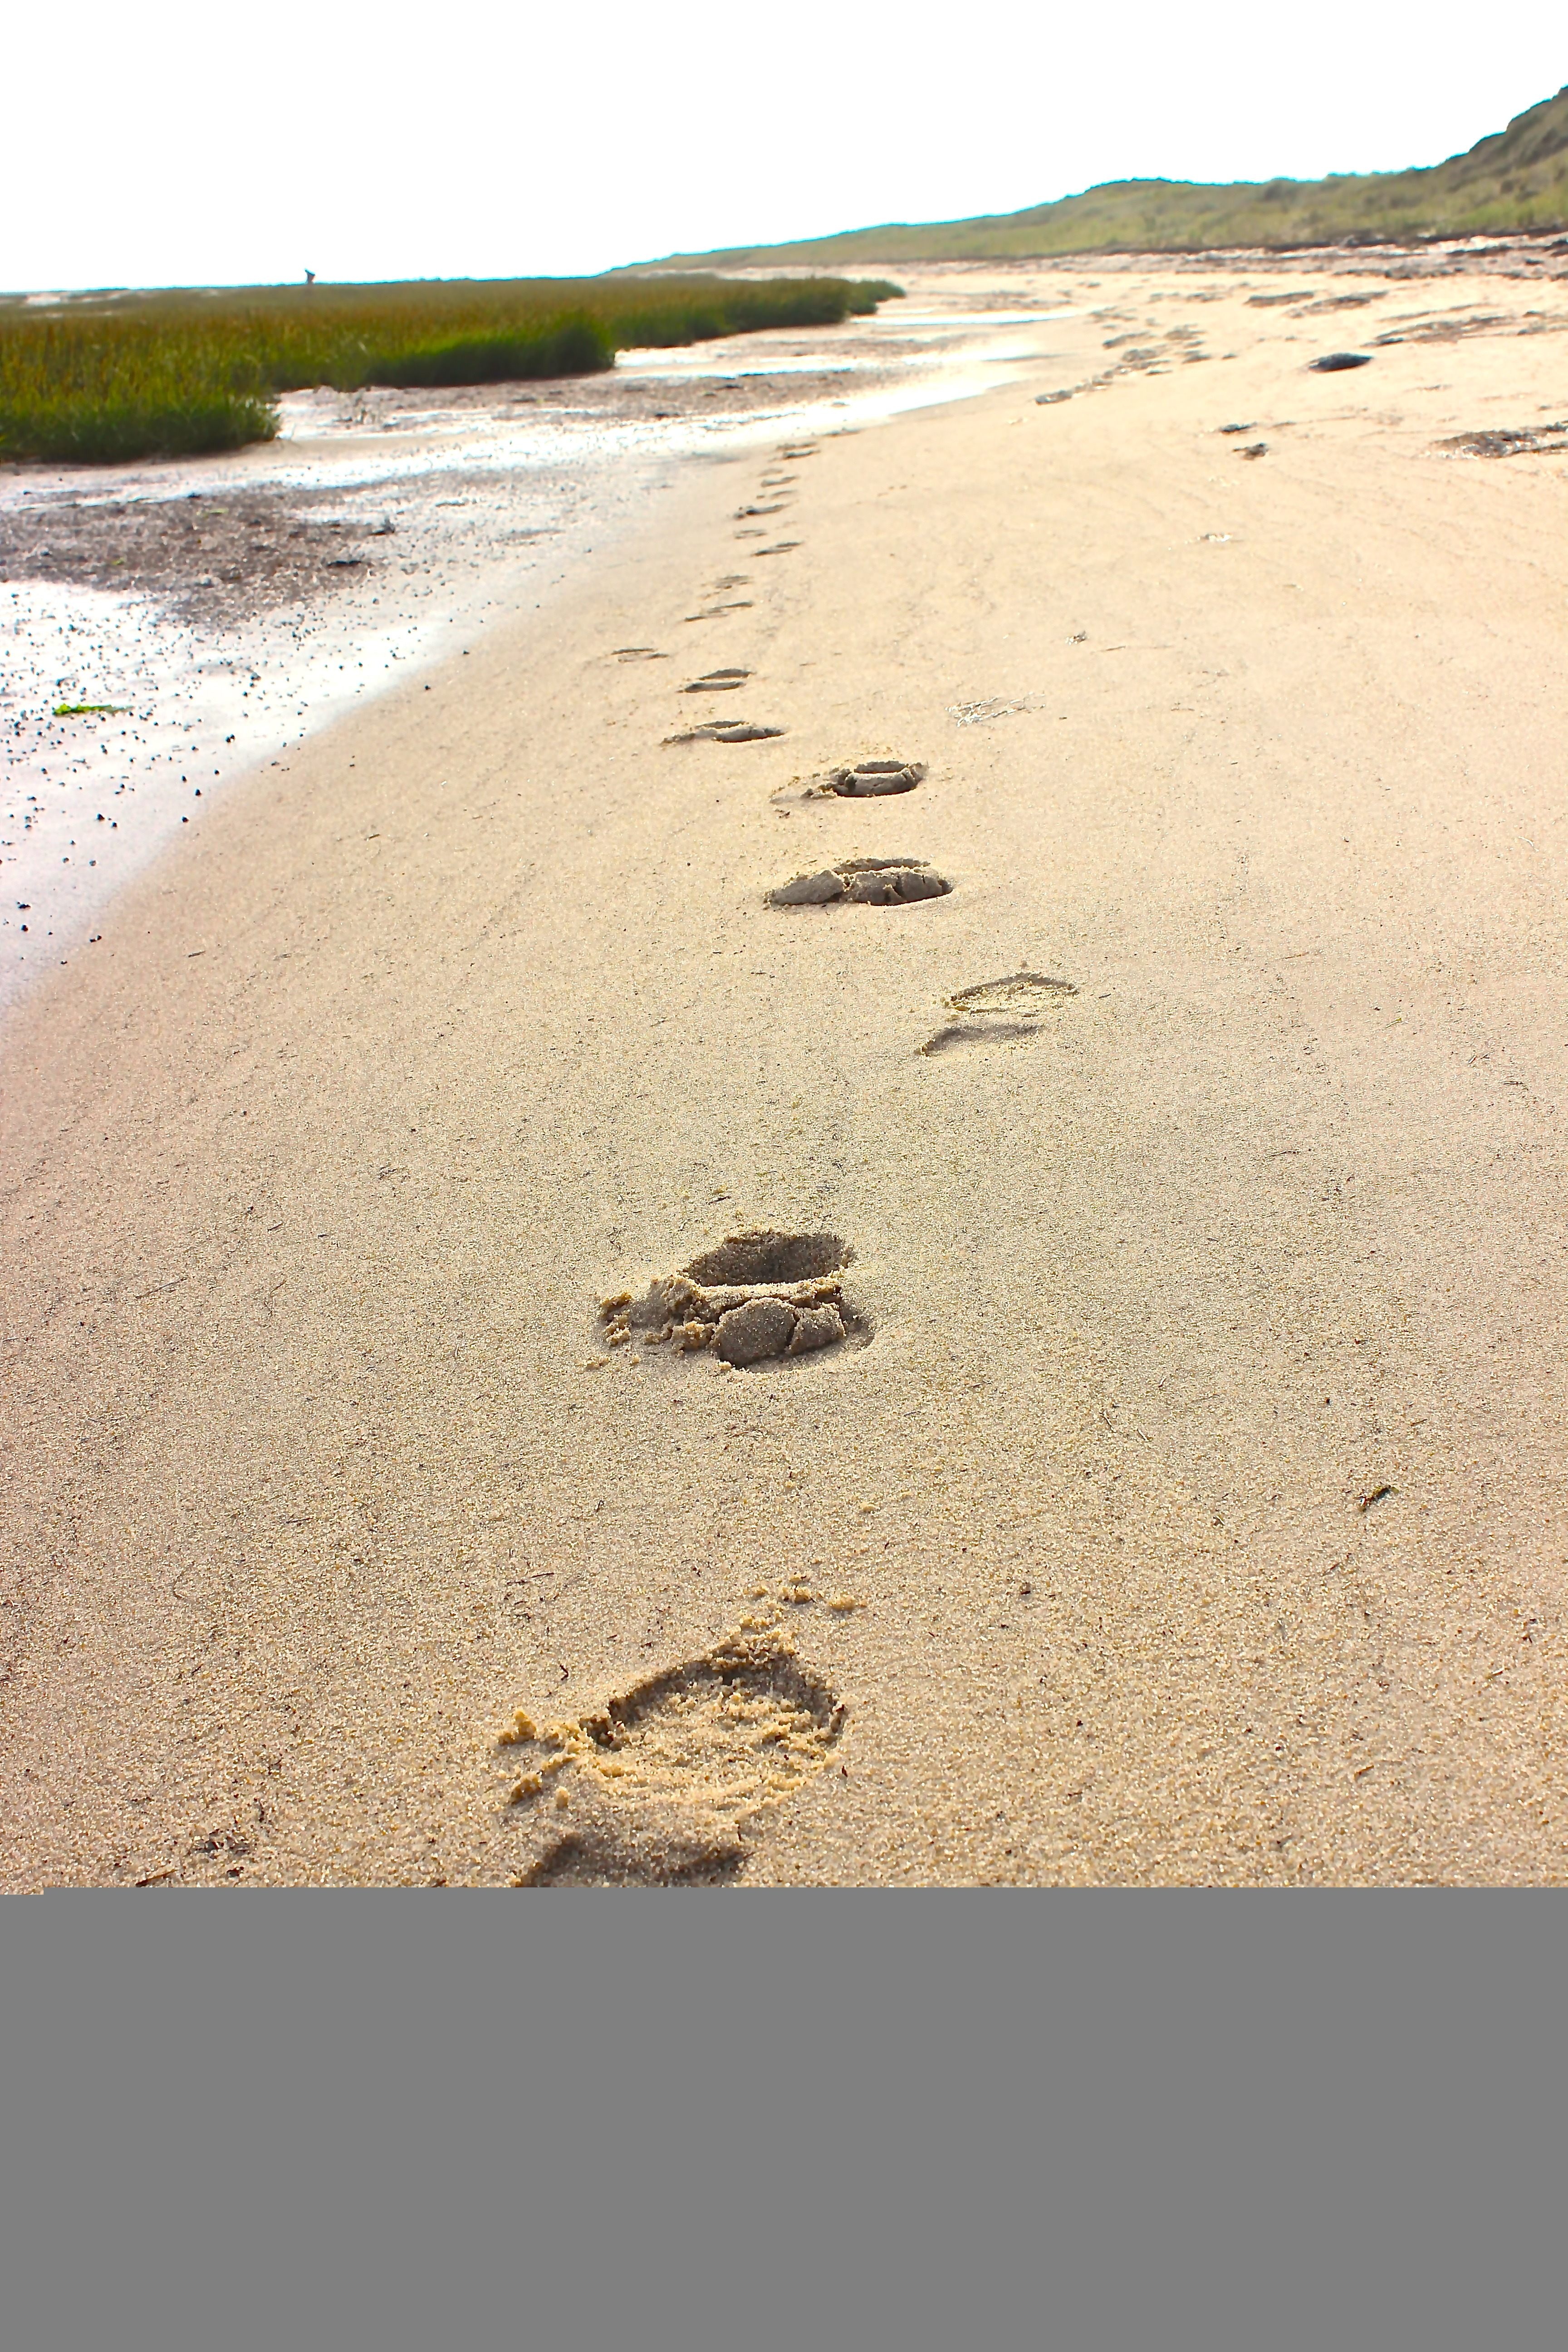
beach, sea, coast, sand, shore, soil, material, footprints, north sea, wadi, wadden sea, natural environment